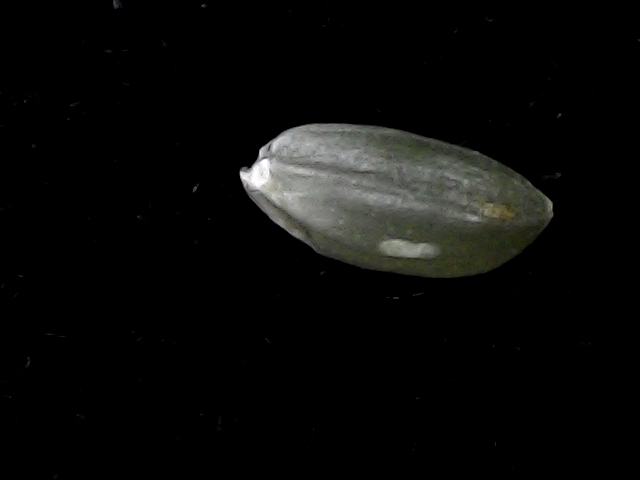
Rice variety: BD39